Warp and weft

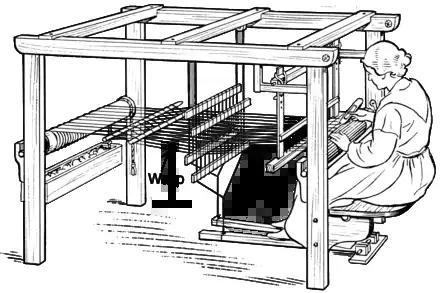
Warped loom. Warp is wrapped onto the warp beam; as the cloth is made, the fell (woven part) is wrapped onto the breast beam next to the weaver.

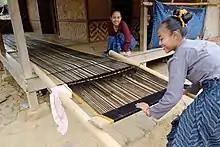
Wrapping the warp threads around the warp beam of a loom in preparation for weaving.

The warp is the set of yarns or other things stretched in place on a loom before the weft is introduced during the weaving process. It is regarded as the "longitudinal" set in a finished fabric with two or more sets of elements.